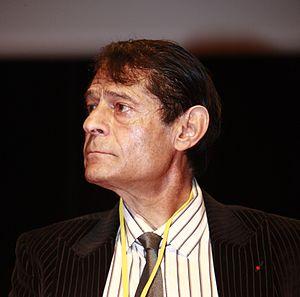
La médaille d'or du CNRS est la récompense scientifique française la plus prestigieuse. Elle est décernée par le Centre national de la recherche scientifique tous les ans depuis sa création en 1954. Elle « distingue l'ensemble des travaux d'une personnalité scientifique de renom ». Le CNRS décerne également des médailles de l'innovation, plusieurs médailles d'argent et de bronze chaque année, ainsi que des médailles de cristal à ses ingénieurs, techniciens et personnels administratifs.
L'histoire de la rhétorique rassemble les usages pratiques de l'art oratoire ainsi que les études et traités théoriques sur l'éloquence et le système rhétorique. Elle prend sa source dans la Grèce antique pour être redécouverte au XXᵉ siècle, à travers les besoins de communication.